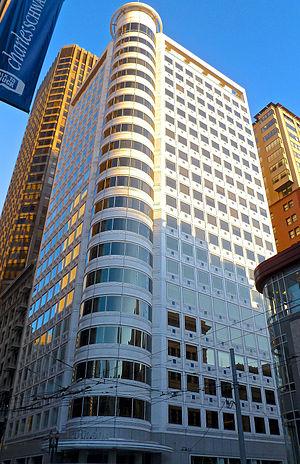
Le 88 Kearny Street est un immeuble de bureaux situé dans la rue Kearny Street à San Francisco en Californie. Le gratte-ciel a été conçu par Skidmore, Owings and Merrill et achevé en 1986. Il est également nommé California Federal Savings. Il a une hauteur de 309 pieds et comporte 22 étages.
Le consulat général de France à San Francisco est une représentation consulaire de la République française aux États-Unis d’Amérique se trouvant actuellement au 88 Kearny Street à San Francisco en Californie.